San Diego Aviators

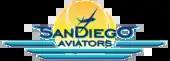
Aviators logo used during the 2014 season.

The Aviators' first move after relocating to San Diego was to hire David Macpherson as their coach. Macpherson immediately set to work recruiting players to fill the Aviators' roster while he was in Melbourne coaching Bob and Mike Bryan at the 2014 Australian Open. Since Macperson was the Bryan Brothers' coach, there was little doubt he was persuading them to play in WTT in San Diego. It didn't take long for Macpherson to convince the Bryans. However, the Texas Wild had the right to protect and draft them. Within a few days, on January 23, 2014, the Aviators acquired the Bryan Brothers in a trade with the Wild in exchange for undisclosed financial consideration. After the trade, Mike Bryan said, "Growing up in California, we know that San Diego is a great tennis town and we are excited to play in front of the fans, family and friends." Bob Bryan added, "We have always loved playing Mylan World TeamTennis. The competition is very tough and every point is huge. It's fast-paced and intense, and we love playing with that type of energy. We want to win for our city and our teammates. So we can’t wait for the Aviators' season to start."